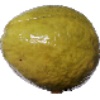
Label: Guava 1